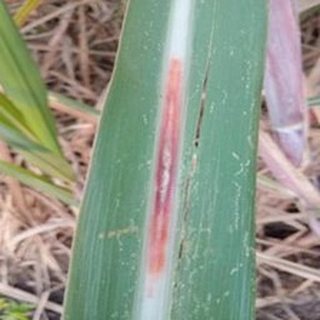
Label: sugarcane_red_rot